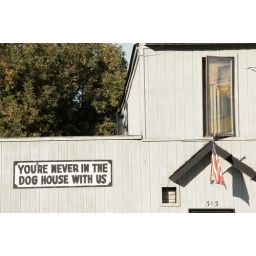
Never in the dog house